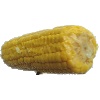
Label: corn